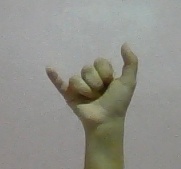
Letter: ya